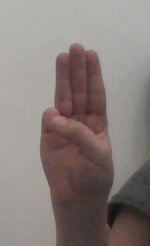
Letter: thaa